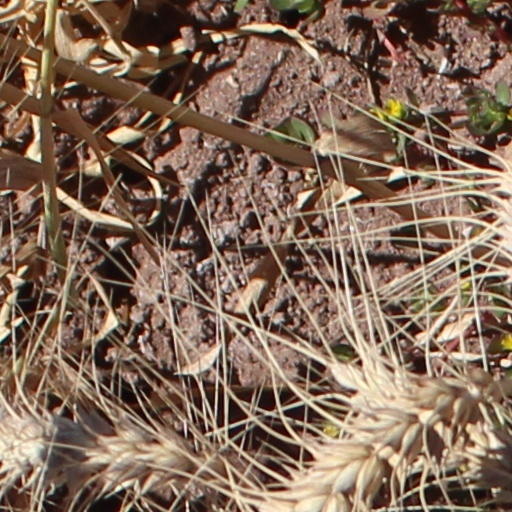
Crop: wheat